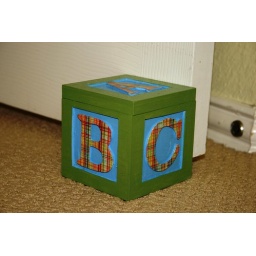
Samuel's doors swing closed by themselves, so I painted and decoupaged these wooden boxes to use as doorstops